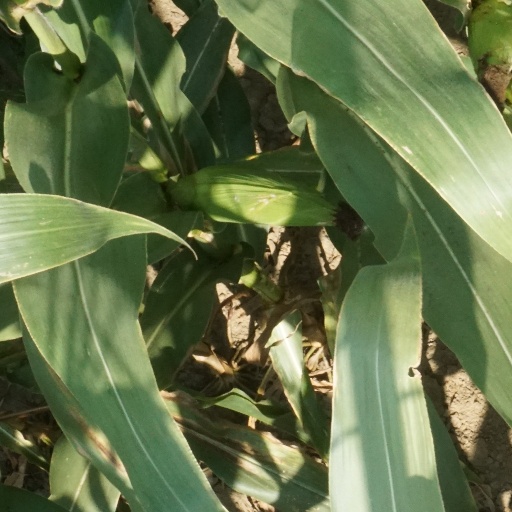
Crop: maize; corn